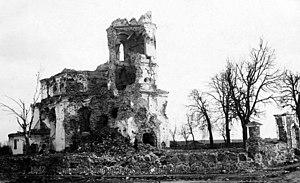
La 75ᵉ division de réserve est une unité de l'armée allemande créée en décembre 1914 qui participe à la Première Guerre mondiale sur le front de l'Est. Durant l'année 1915, la division combat en Prusse Orientale et dans les pays baltes. Au cours de l'année 1916, elle est transférée en Galicie pour renforcer les armées engagées dans l'offensive Broussilov. En 1917, la division est de retour sur le front balte, elle est engagée dans la bataille de Riga. En décembre 1917, elle est transférée sur front de l'Ouest. En 1918, la division prend part à l'opération Michael ainsi qu'à la bataille du Matz. Durant l'été et l'automne, elle est durement engagée dans les combats défensifs de l'armée allemande. Après la signature de l'armistice, la division est transférée en Allemagne où elle est dissoute au cours de l'année 1919.